Armstrong Siddeley Mongoose

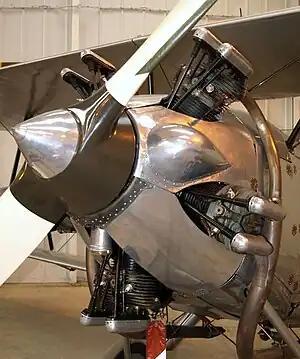
Armstrong Siddeley Mongoose fitted to the Shuttleworth Collection's airworthy Hawker Tomtit

The Armstrong Siddeley Mongoose is a British five-cylinder radial aero engine produced by Armstrong Siddeley. Developed in the mid-1920s it was used in the Hawker Tomtit trainer and Parnall Peto seaplane amongst others. With a displacement of 540 cubic inches (9 litres) the Mongoose had a maximum power output of 155 horsepower (115 kilowatts).